Lake George (Anoka County, Minnesota)

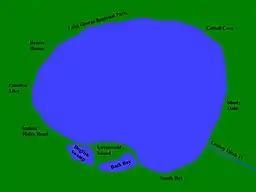
map

Lake George is a small lake in Anoka County, Minnesota, located within the city of Oak Grove, north of the city of Anoka. Minnesota's Department of Natural Resources tracks the lake by the name George and the identifier 02-0091-00. The USGS tracks the lake by the ID 644081 and the coordinates of